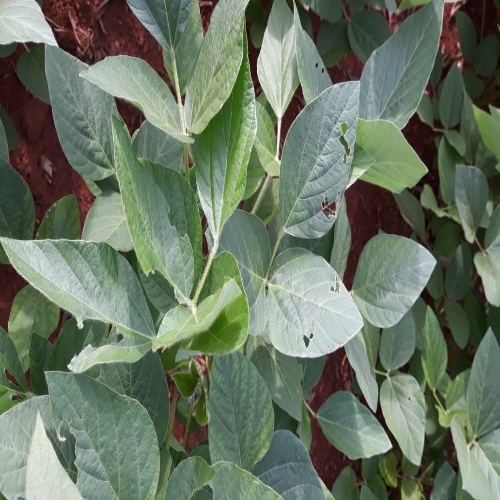
Label: Caterpillar